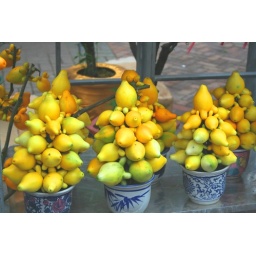
Five generation fruit in Prince Edward flower market